Writers' War Board

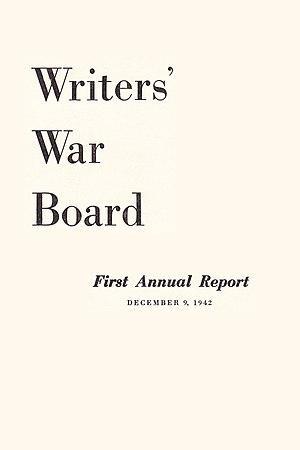
First annual report of the Writers' War Board (December 9, 1942)

The Writers' War Board was the main domestic propaganda organization in the United States during World War II. Privately organized and run, it coordinated American writers with government and quasi-government agencies that needed written work to help win the war. It was established in 1942 by author Rex Stout at the request of the United States Department of the Treasury.